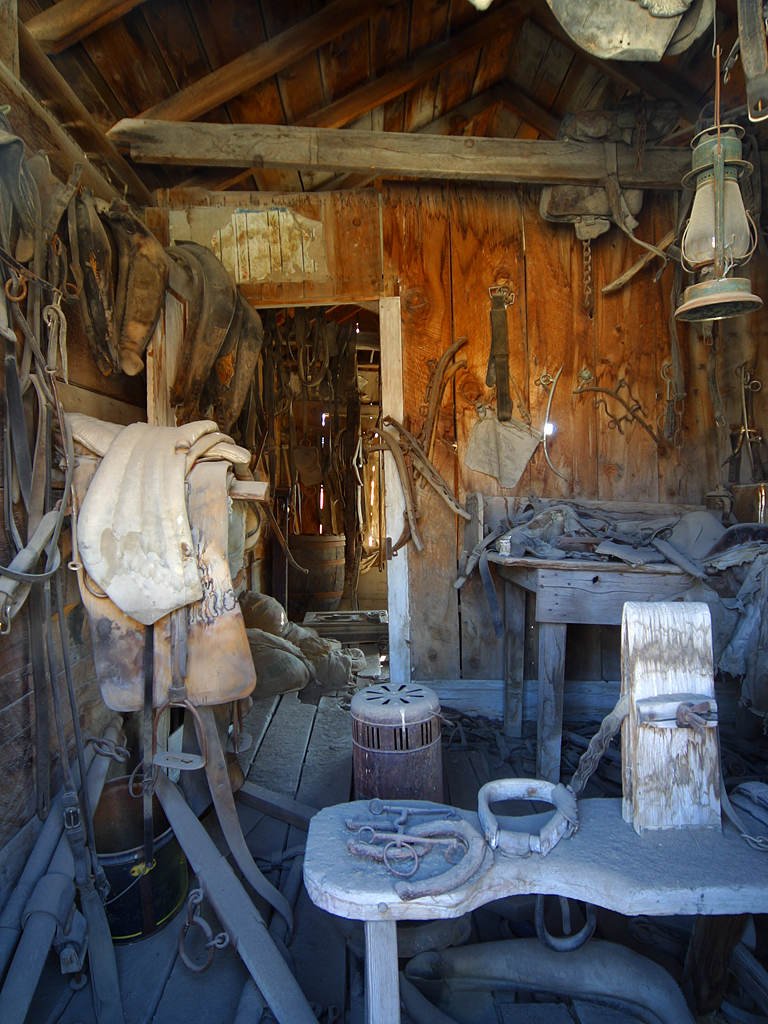
wood, house, old, home, cottage, usa, room, ghost town, leave, bodie, wild west, ancient history